Gallaecian warrior statues

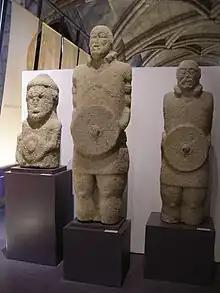
Gallaecian Warrior Statues in the Lisbon Museum of Archaeology

Showing armed men slightly larger than natural size, the statues are believed to represent deified local heroes and to date principally from between the 2nd Century BCE to the 1st Century CE.